If I Were a Congressman

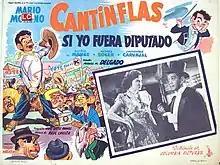

If I Were a Congressman (Spanish: Si yo fuera diputado) is a 1952 Mexican comedy film directed by Miguel M. Delgado and starring Cantinflas, Gloria Mange and Andrés Soler.